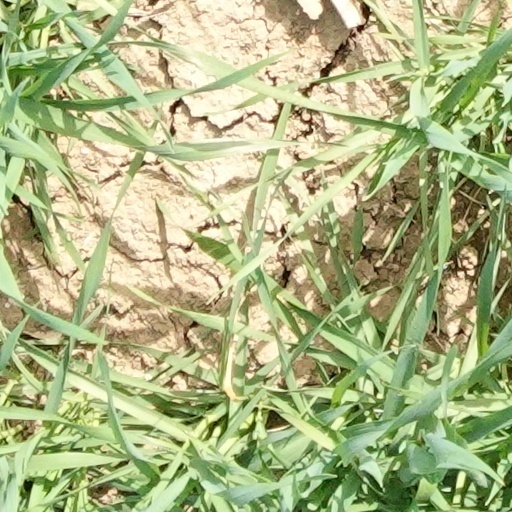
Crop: wheat